Saab 98

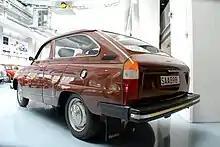

The Saab 98 was an automobile built by Saab in 1974 which never reached full production. Originally it was called X14, designed by Björn Envall as a combi coupé based on the Saab 95 and using its floorpan. The prototype was assembled by Sergio Coggiola, who had already done work on the Saab Sonett III.